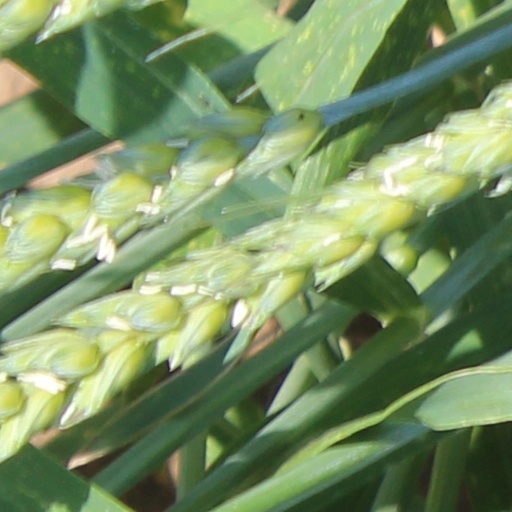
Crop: wheat